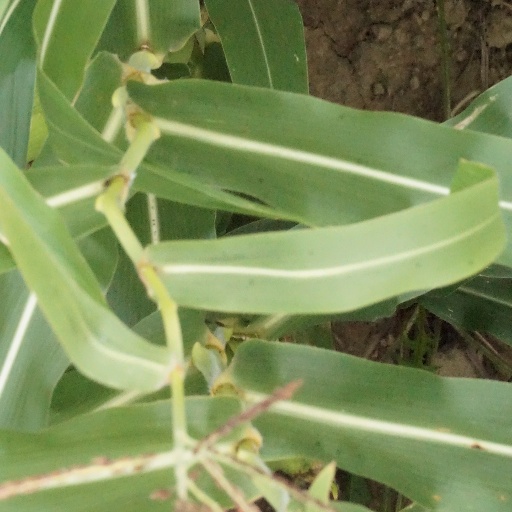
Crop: maize; corn